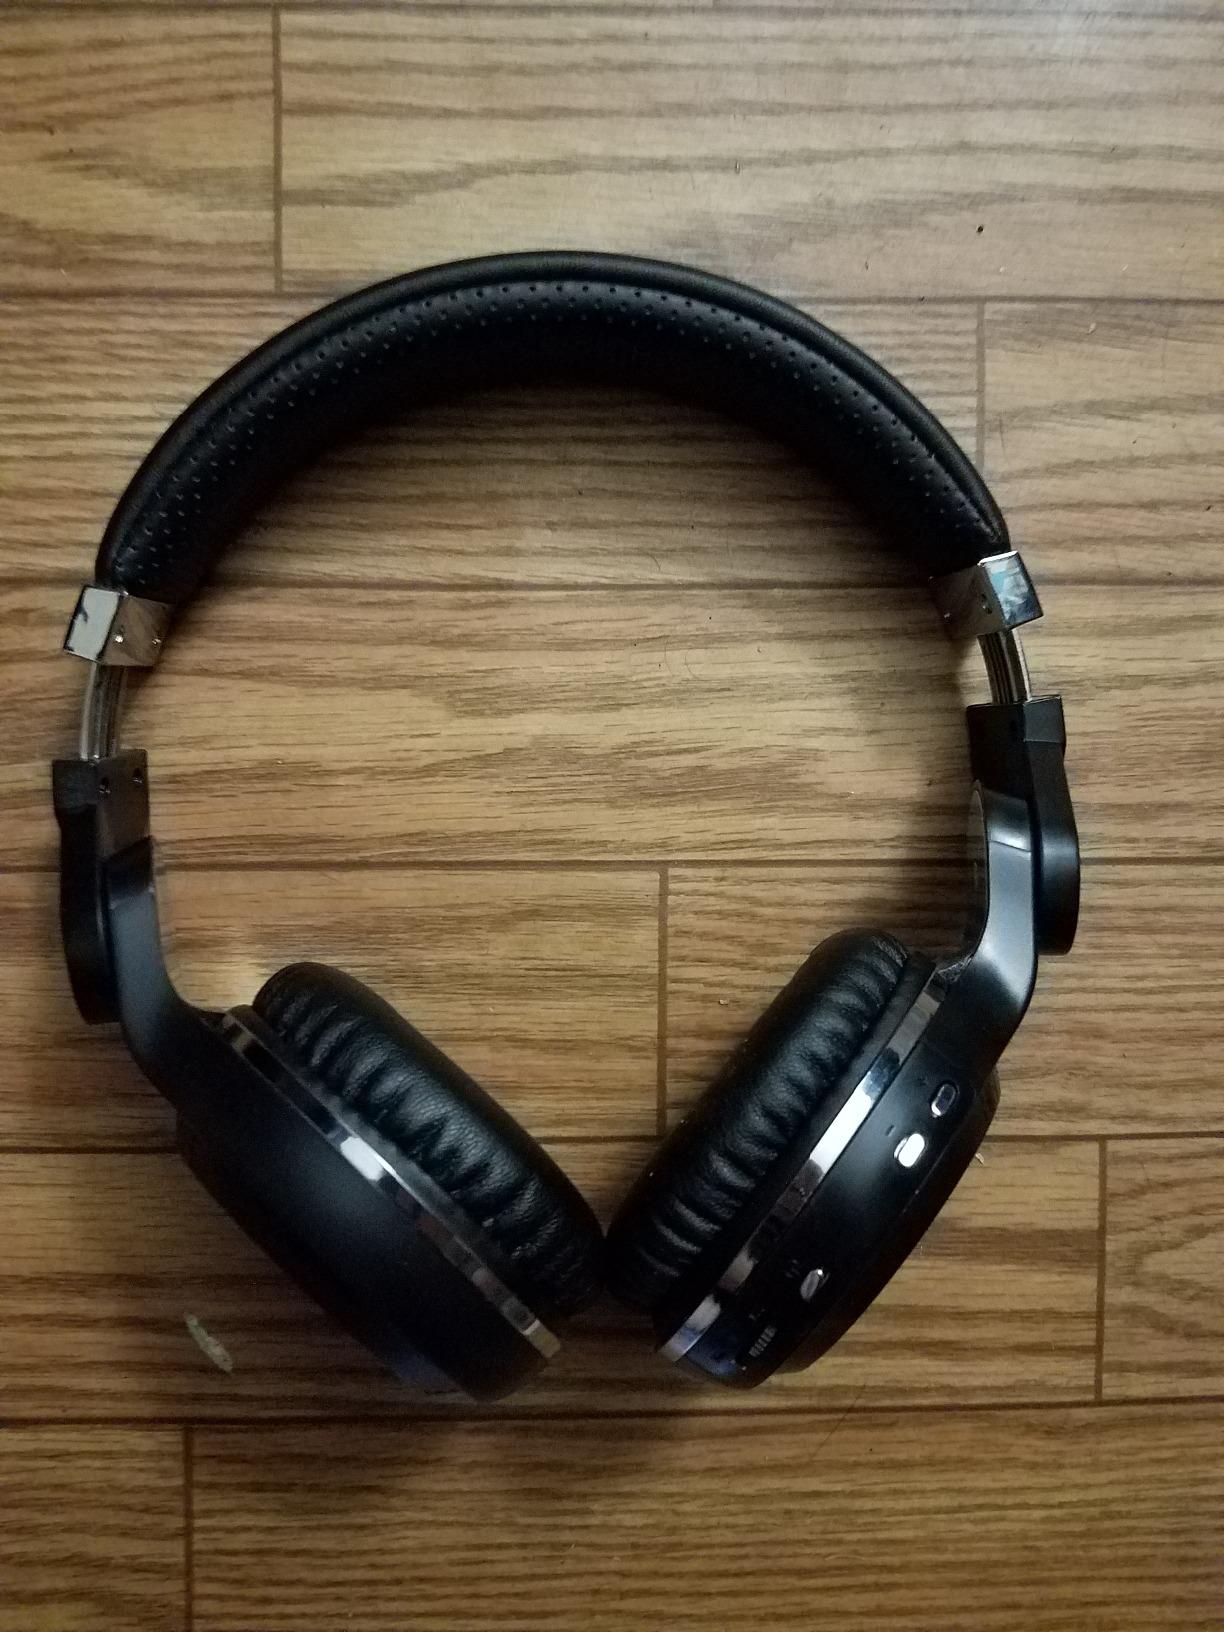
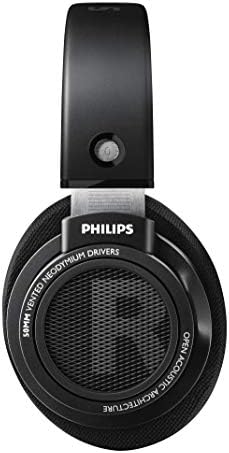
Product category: headphones
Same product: no